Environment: real
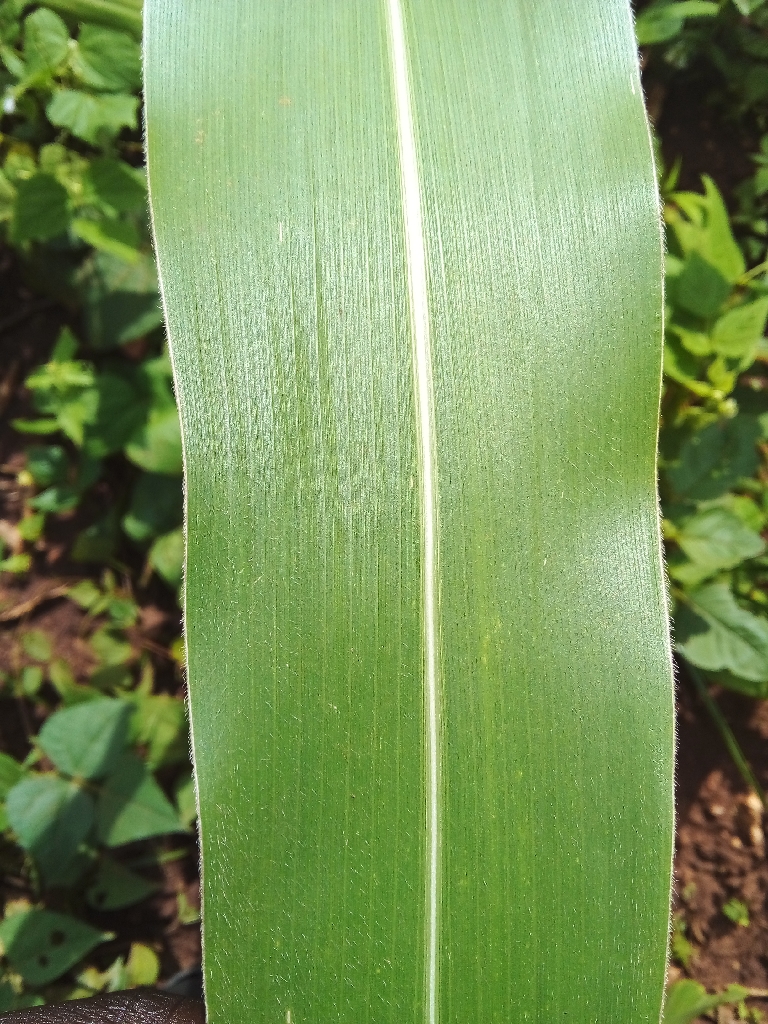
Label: healthy